Academic structure of the Australian National University

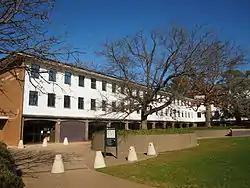
ANU College of Law

The ANU College of Law, Governance and Policy, established in 2025. The College incorporates the ANU Law School, the Crawford School of Public Policy, the School of Regulation and Global Governance (RegNet), and the National Centre for Epidemiology and Population Health (NCEPH), creating a dynamic environment for interdisciplinary collaboration and innovative approaches to key challenges to enact meaningful and sustainable change.